Buying Time

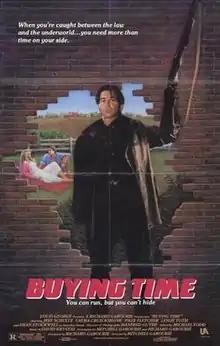
Theatrical release poster

Buying Time is a 1988 Canadian action film directed by Mitchell Gabourie and written by Mitchell Gabourie, Richard Gabourie, Gordon McDonald and Dean Gabourie. The film stars Jeff Schultz, Laura Cruickshank, Page Fletcher, Leslie Toth and Dean Stockwell. The film was released on May 12, 1989, by United Artists.